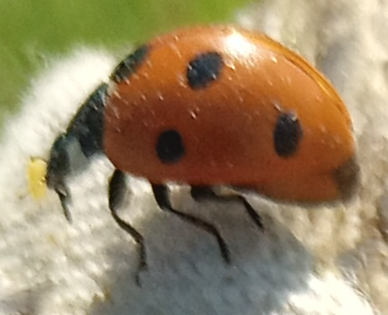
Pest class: predators